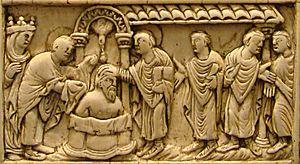
Plaque de reliure en ivoire, Reims, dernier quart du IXème siècle. Musée de Picardie à Amiens. Le baptême de Clovis par saint Remy avec le miracle de la Sainte Ampoule.
La Sainte Ampoule était une fiole contenant une huile sacrée qui, selon la légende, aurait servi lors du baptême de Clovis. Son nom viendrait du latin ampulla ou du saxon ampel.
Clovis Iᵉʳ, en latin Chlodovechus, né à Tournai vers 466 et mort à Paris le 27 novembre 511, est roi des Francs saliens, puis roi de tous les Francs de 481 à 511.
L'histoire des femmes au Moyen Âge est incomplète, puisque dans l'histoire, la plupart des textes sont écrits par des hommes et les femmes sont très peu évoquées. Plus nous remontons dans le passé, plus les informations sur les femmes sont partielles.
L'histoire de France commence avec les premières occupations humaines du territoire correspondant au pays actuel. Aux groupes présents depuis le Paléolithique et le Néolithique, sont venues s'ajouter, à l'Âge du bronze et à l'Âge du fer, des vagues successives de Celtes, puis au IIIᵉ siècle de peuples germains et au IXᵉ siècle de scandinaves appelés Normands.
Cette page concerne l'année 496 du calendrier julien.
Les Mérovingiens sont la dynastie qui régna sur une très grande partie de la France et de la Belgique actuelles, ainsi que sur une partie de l'Allemagne, de la Suisse et des Pays-Bas, du Vᵉ siècle jusqu'au milieu du VIIIᵉ siècle.